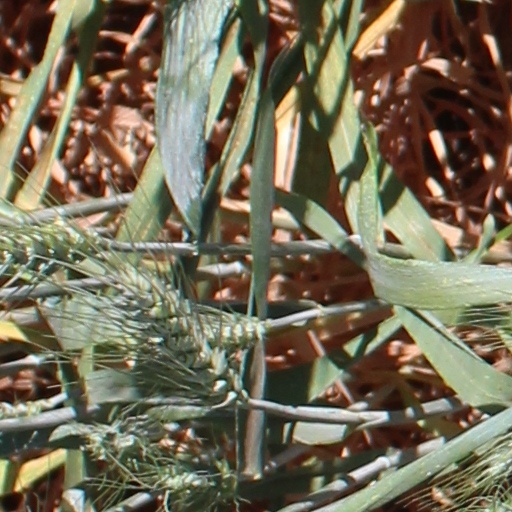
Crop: wheat